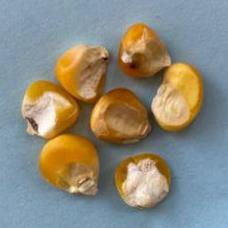
Maize quality: Bad